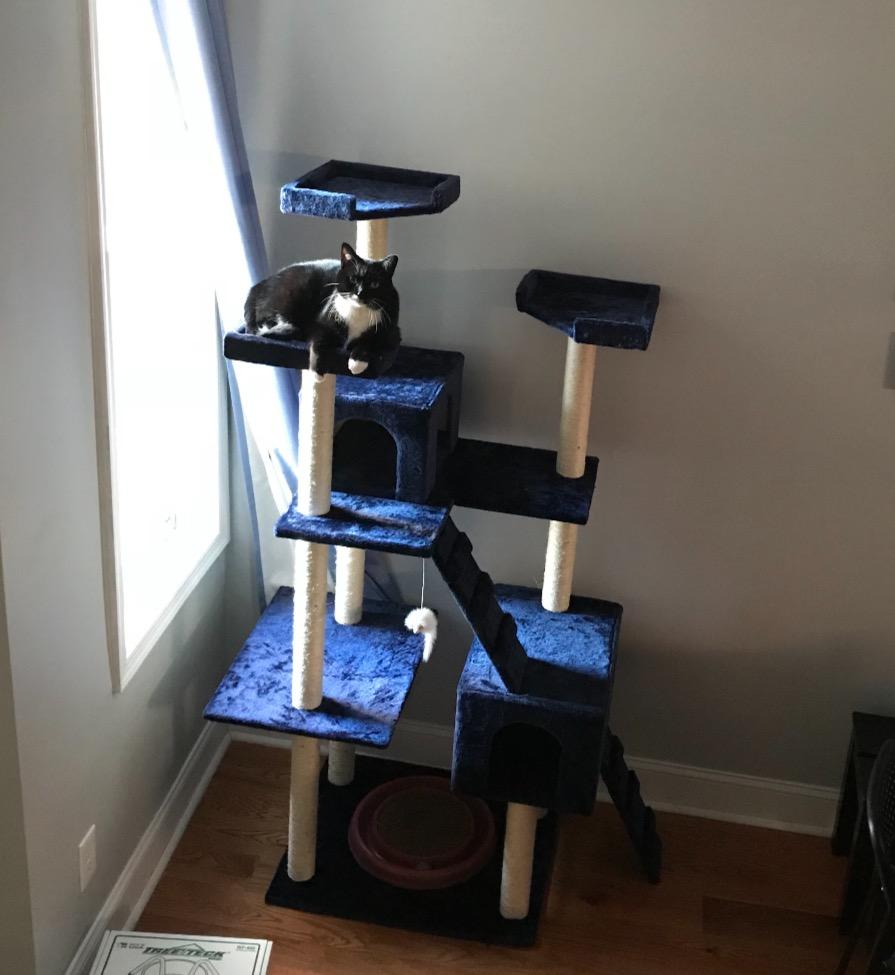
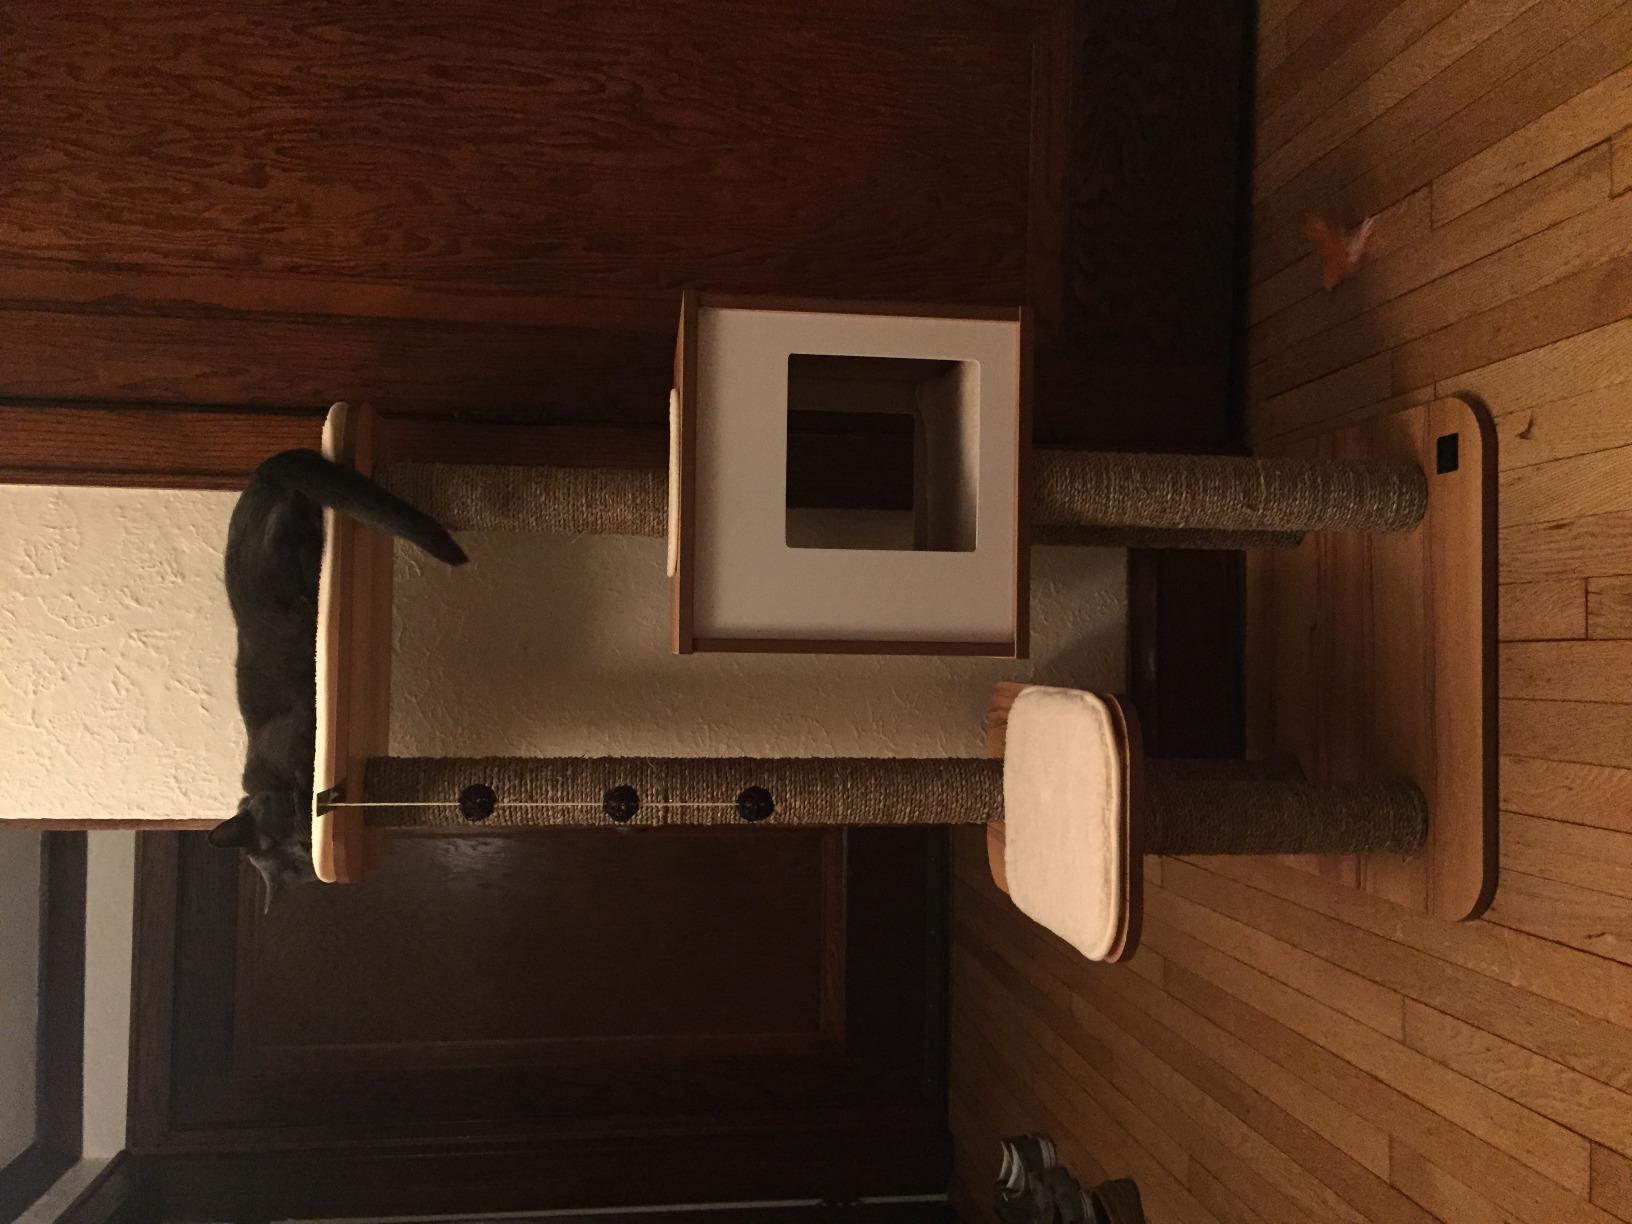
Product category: items_cat tree
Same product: no